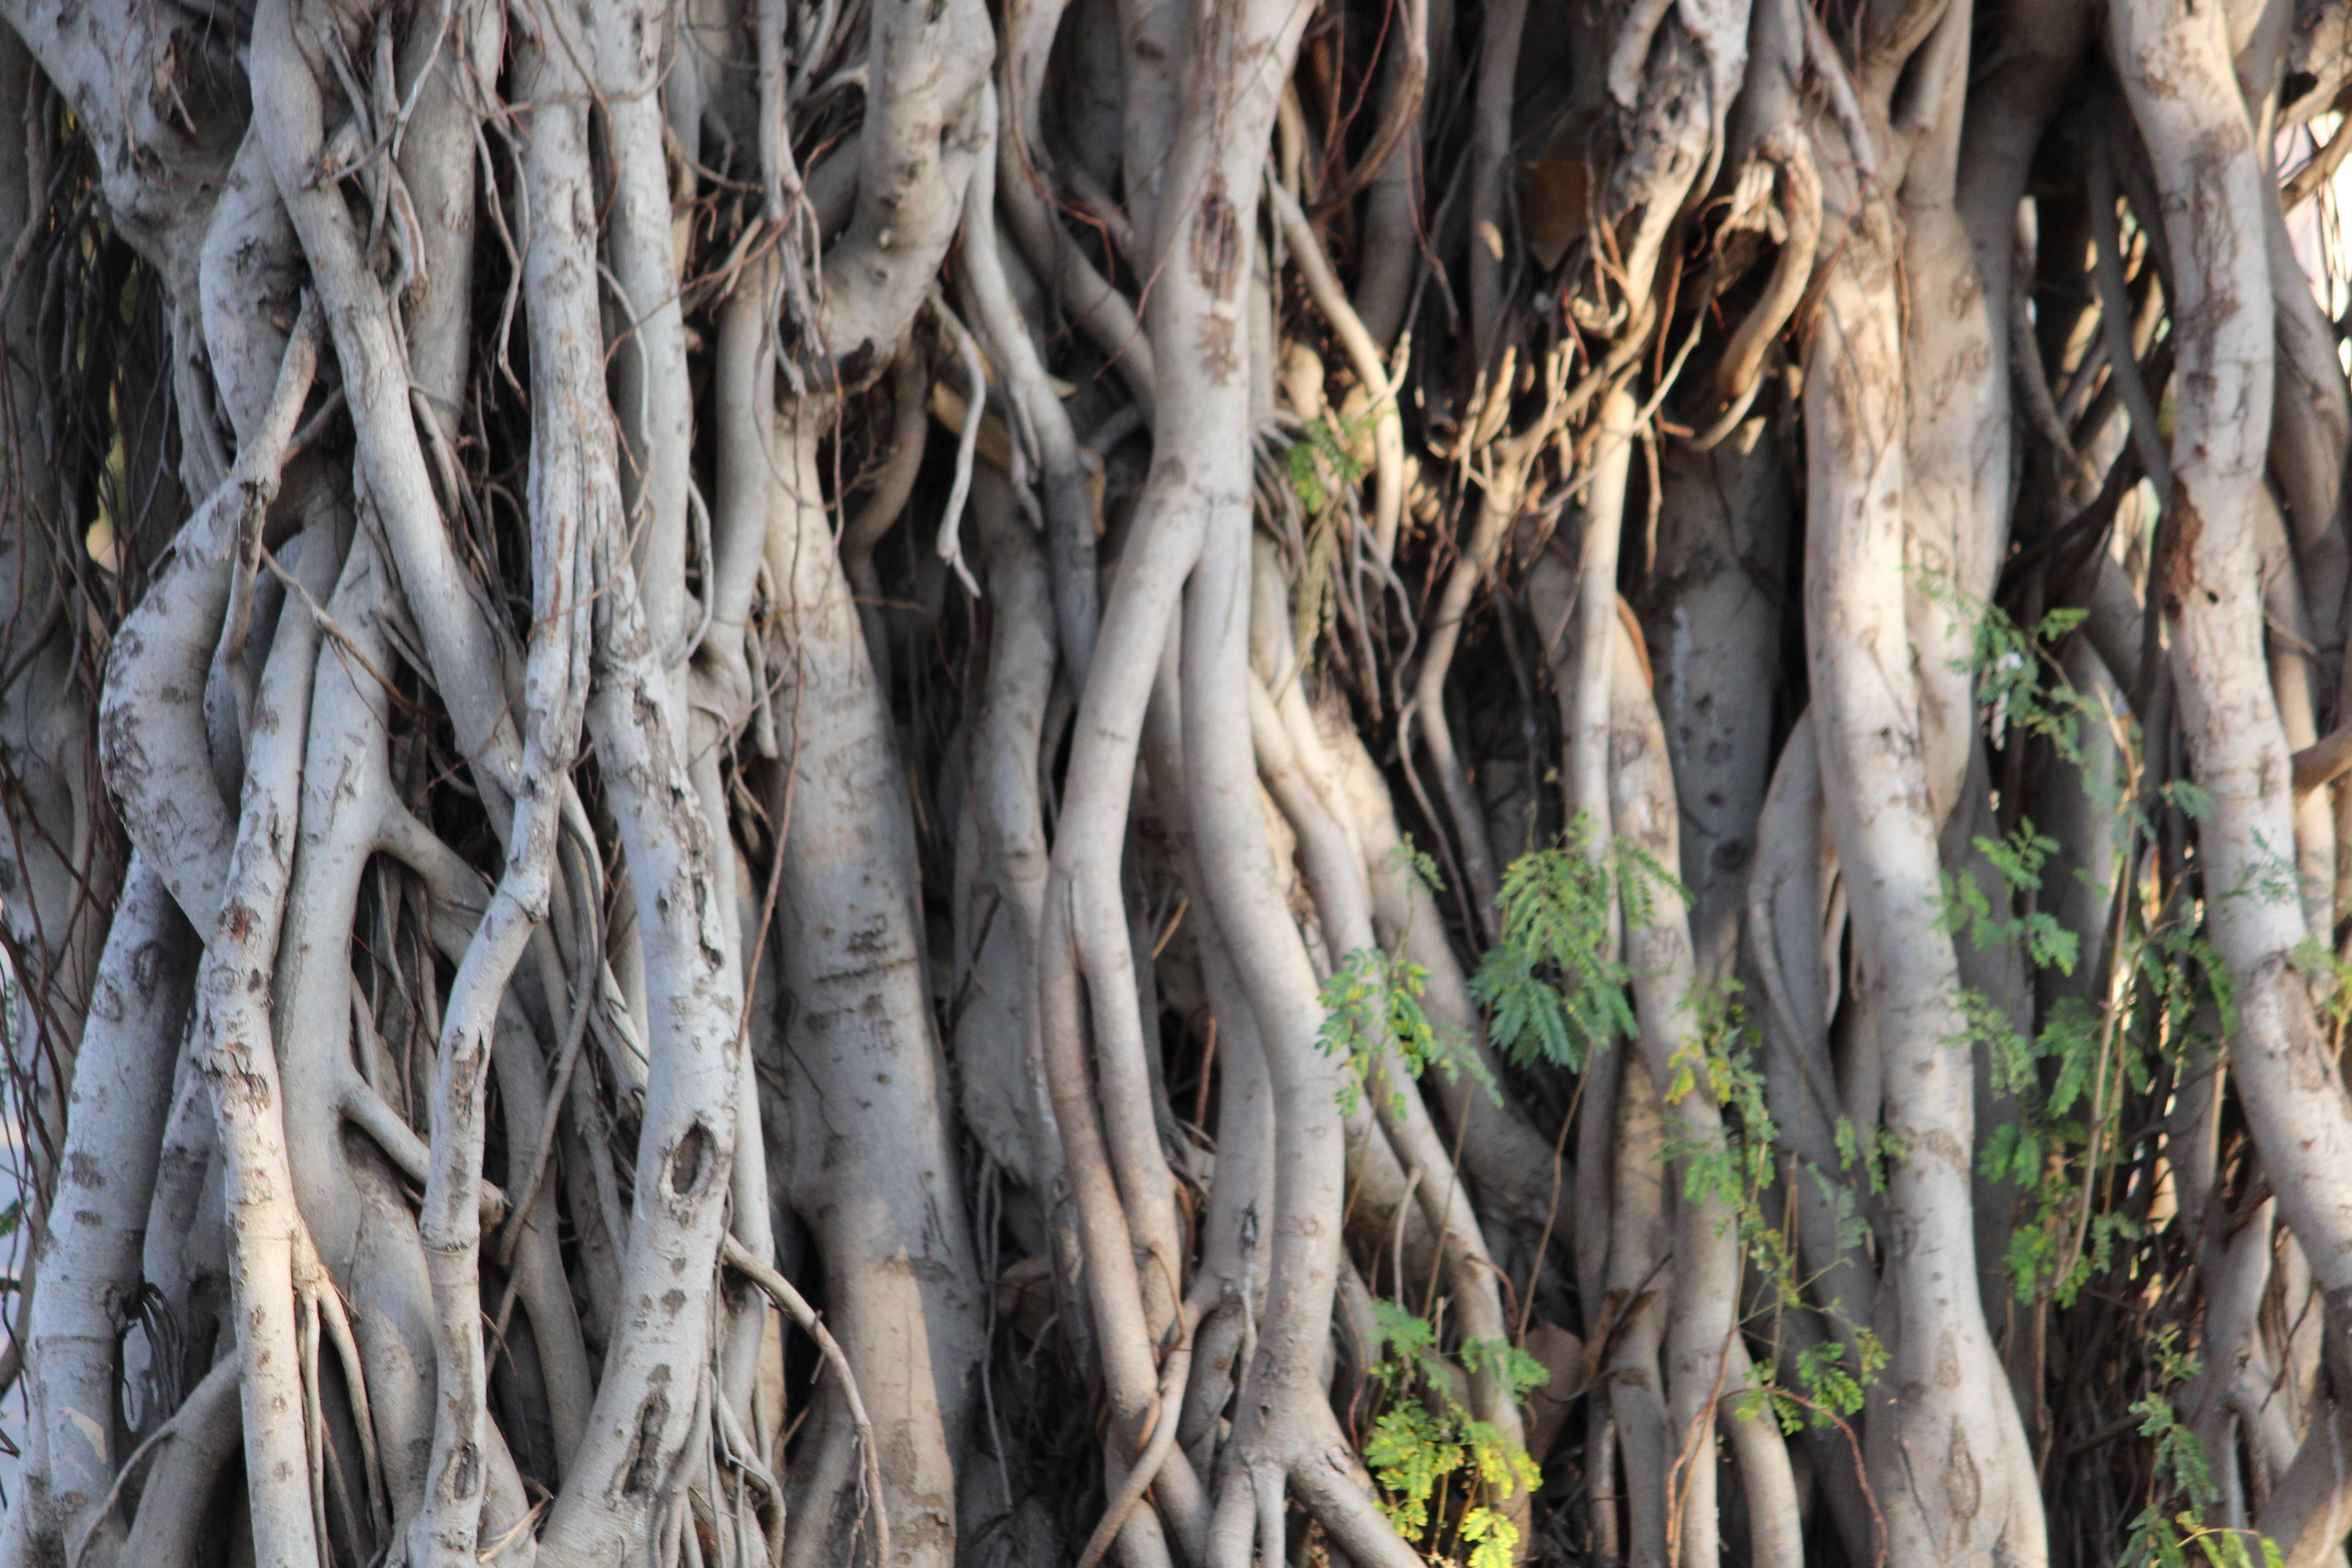
roots, banyan, tree, wood, trunk, terrestrial plant, grass, plant, twig, forest, natural material, jungle, plant stem, old growth forest, soil